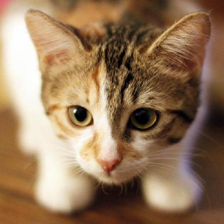
Label: animals